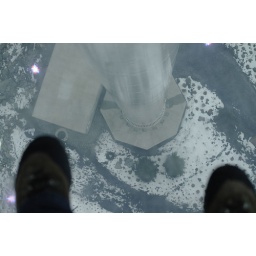
Looking down through the glass floor in the viewPOD of the Eye of the Wind turbine on Grouse Mountain.